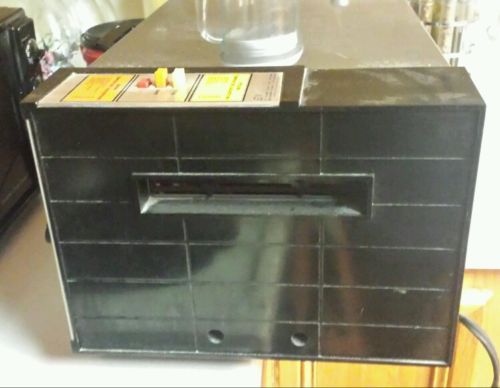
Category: toaster